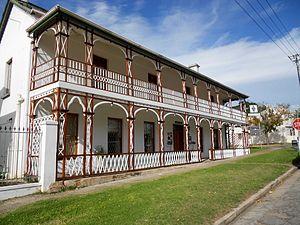
Grahamstown, également appelée Makhanda, est une ville d'Afrique du Sud située dans la province du Cap-Oriental. Surnommée la ville des Saints à cause de sa quarantaine d'églises ou encore GOG, elle est aussi le siège de l'Université Rhodes.